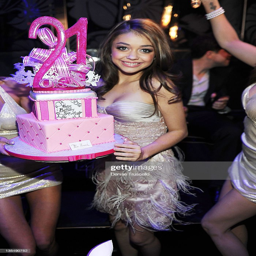
actor celebrates her birthday at nightclub .